Economic ethics

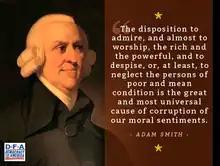
Adam Smith on corruption.

The Labour Theory of Value holds that labour is the source of all economic value. The distinction between "wage slaves" and "proper slaves" in this theory, with both being viewed as commodities, is founded on the moral principle that wage slaves voluntarily offer their privately owned labour power to a buyer for a bargained price, while proper slaves, according to Karl Marx, have no such rights.